Ranks and insignia of the Nazi Party

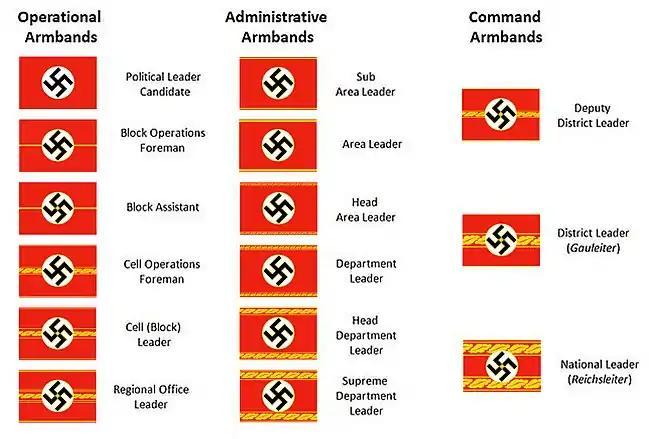
Nazi Party political armbands (1943)

In addition to the array of Nazi titles and ranks there also existed the original government of Germany to include such historic positions as "Burgermeister" (town mayor). Such individuals could also hold the approximate equivalent of a Nazi Party position or be unconnected to the Party. Through the process of "Gleichschaltung", Nazi officials existed side by side with local government authorities with the local government existing as a rubber stamp to Nazi designs.